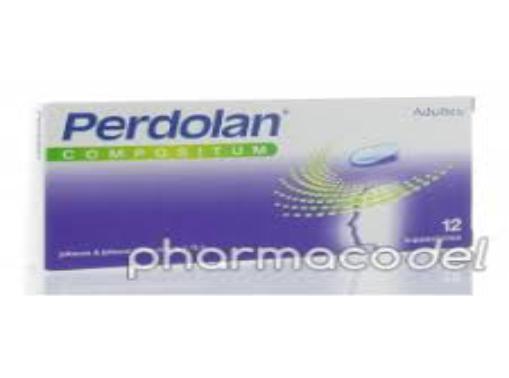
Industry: Medical